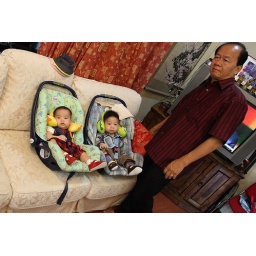
Boy in blue, girl in green